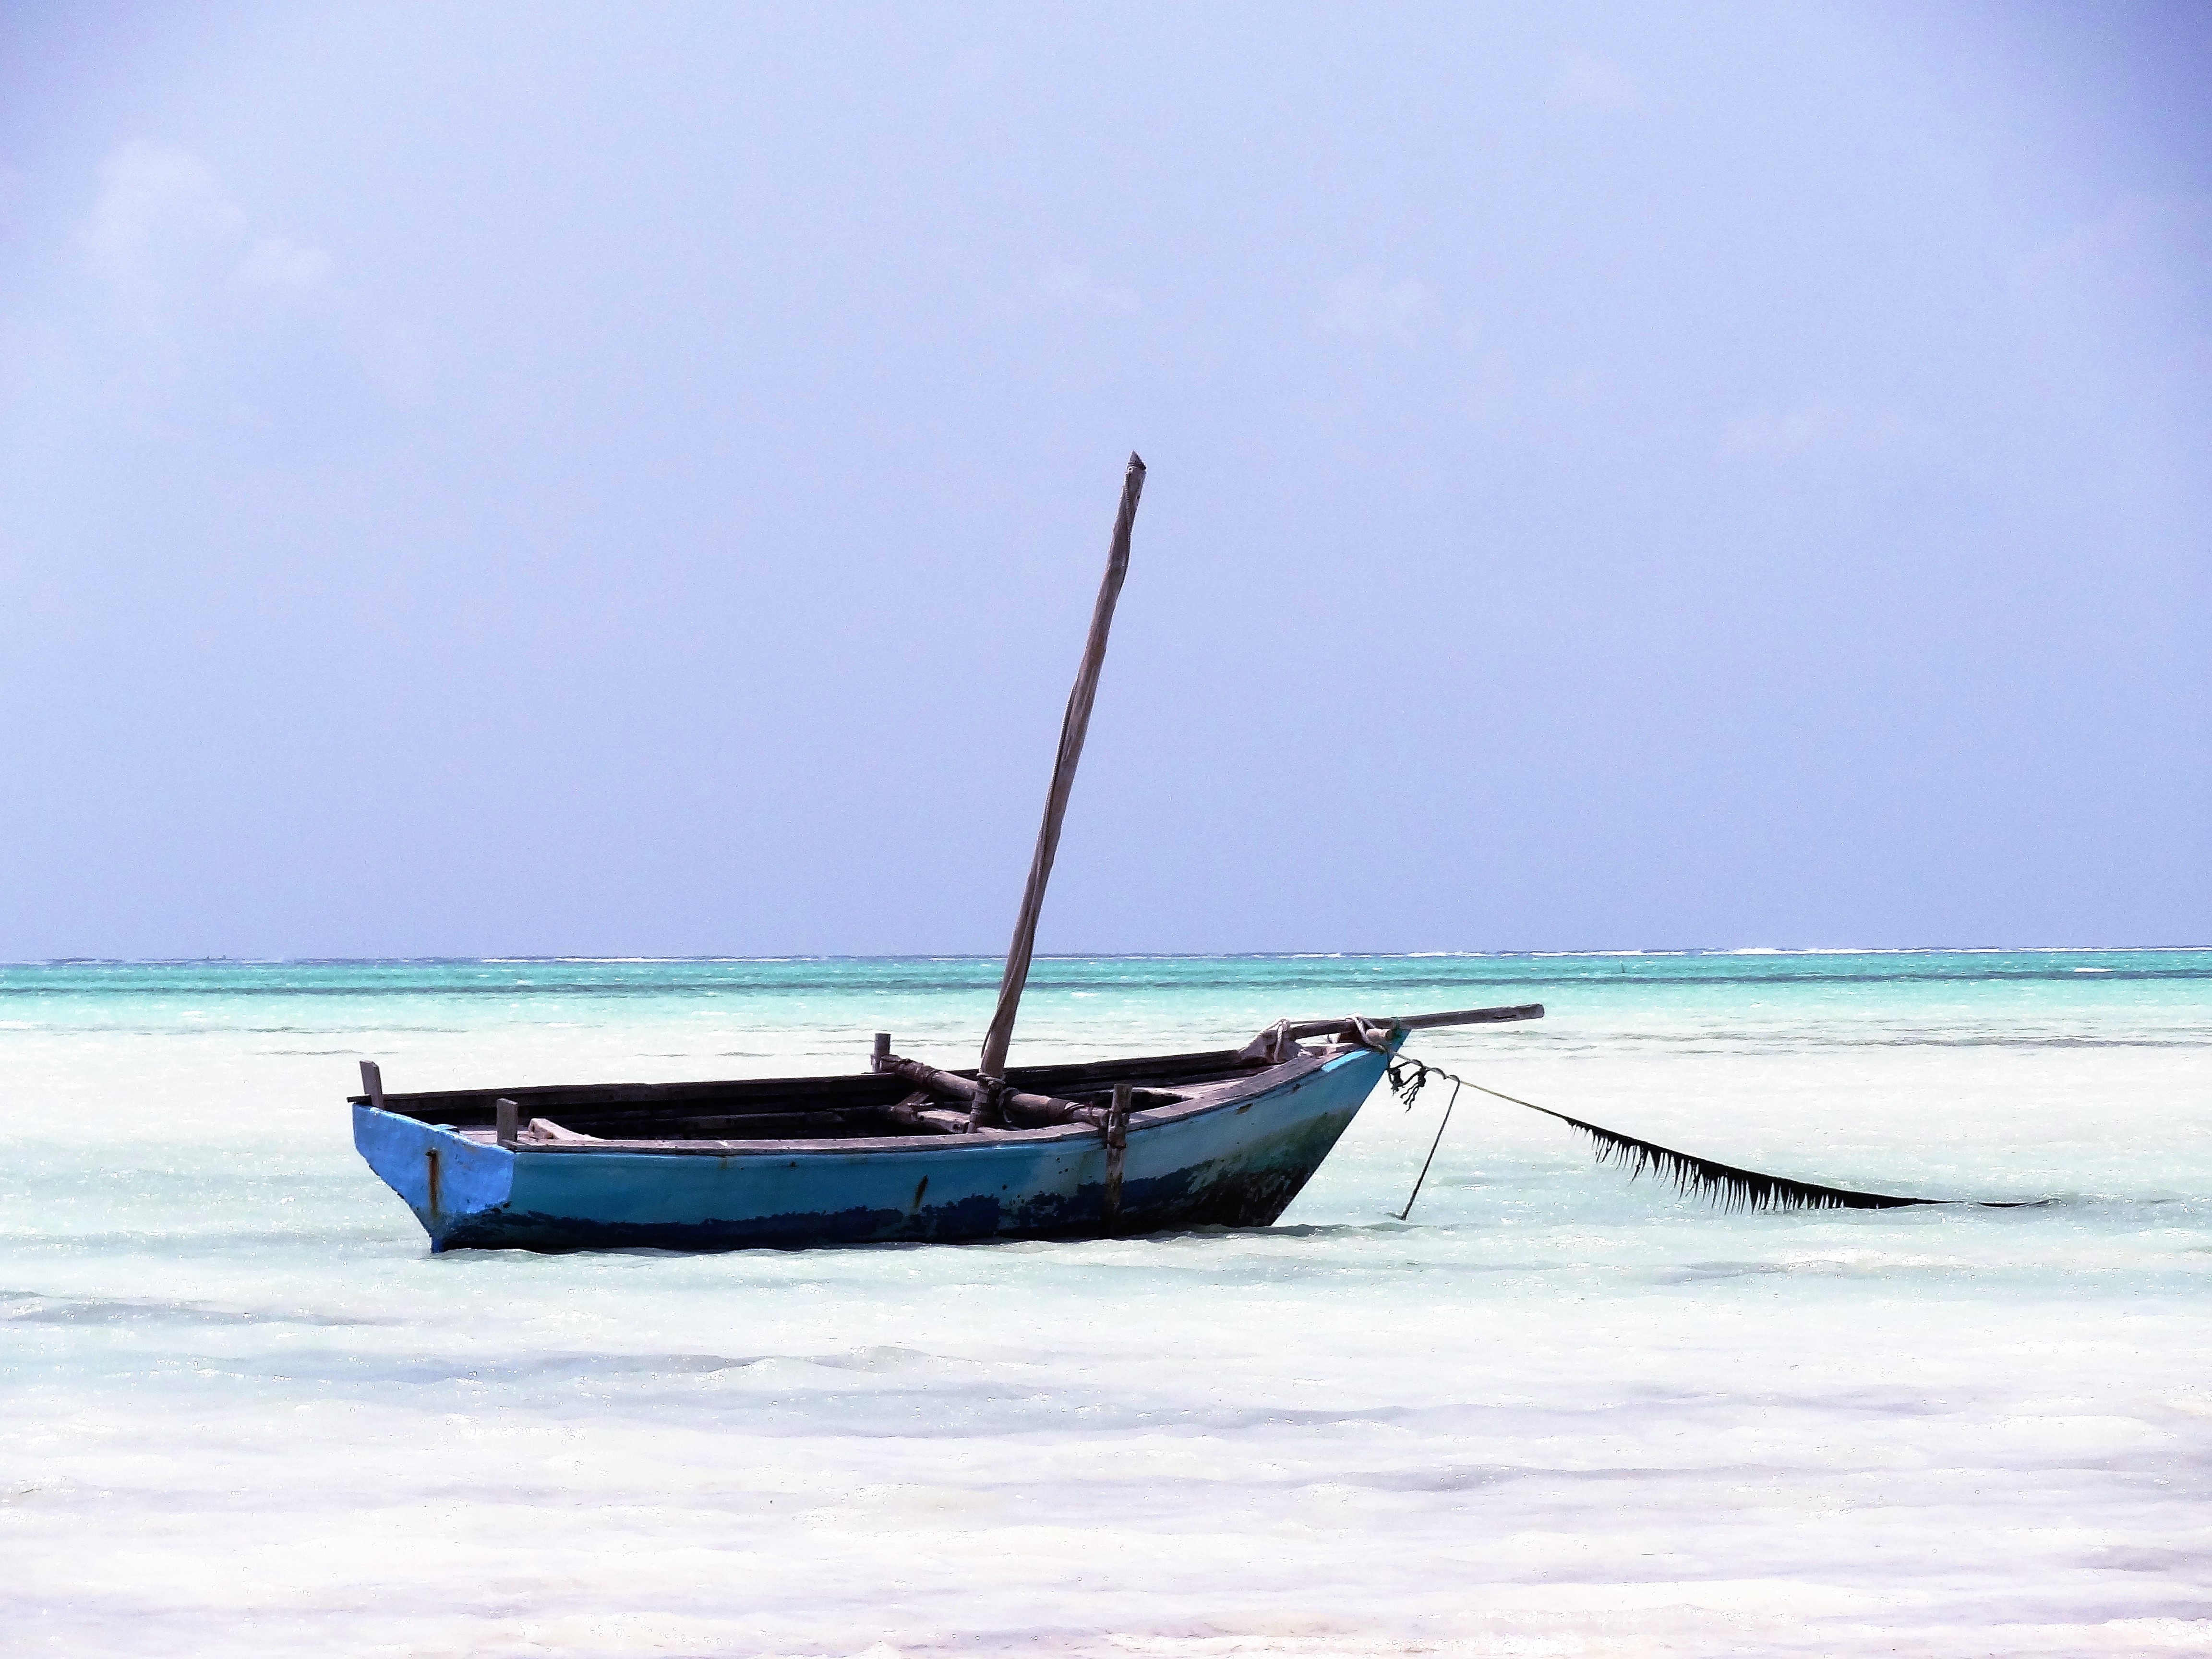
beach, sea, water, ocean, sky, boat, shore, wave, ship, vacation, calm, sailboat, boating, watercraft, dhow, ebb, boats and boating equipment and supplies, proa, coastal and oceanic landforms, water transportation